Schwäbisch Gmünd station

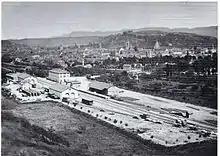
Station in 1868

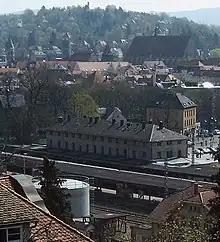
Station and town in 2006

The first official trial run on the Schorndorf–Gmünd section of the Rems line was held on 29 June 1861 in a festive atmosphere with great general interest. An official opening trip with guests of honour was held on 18 July 1861 and on 25 July scheduled services began between Stuttgart and Wasseralfingen. The station tracks initially included 25 sets of points, a turntable and a water station with two water cranes. A ticket from Gmünd to Stuttgart cost, in second class, 81 kreuzers and, in third class, 51 kreuzers.